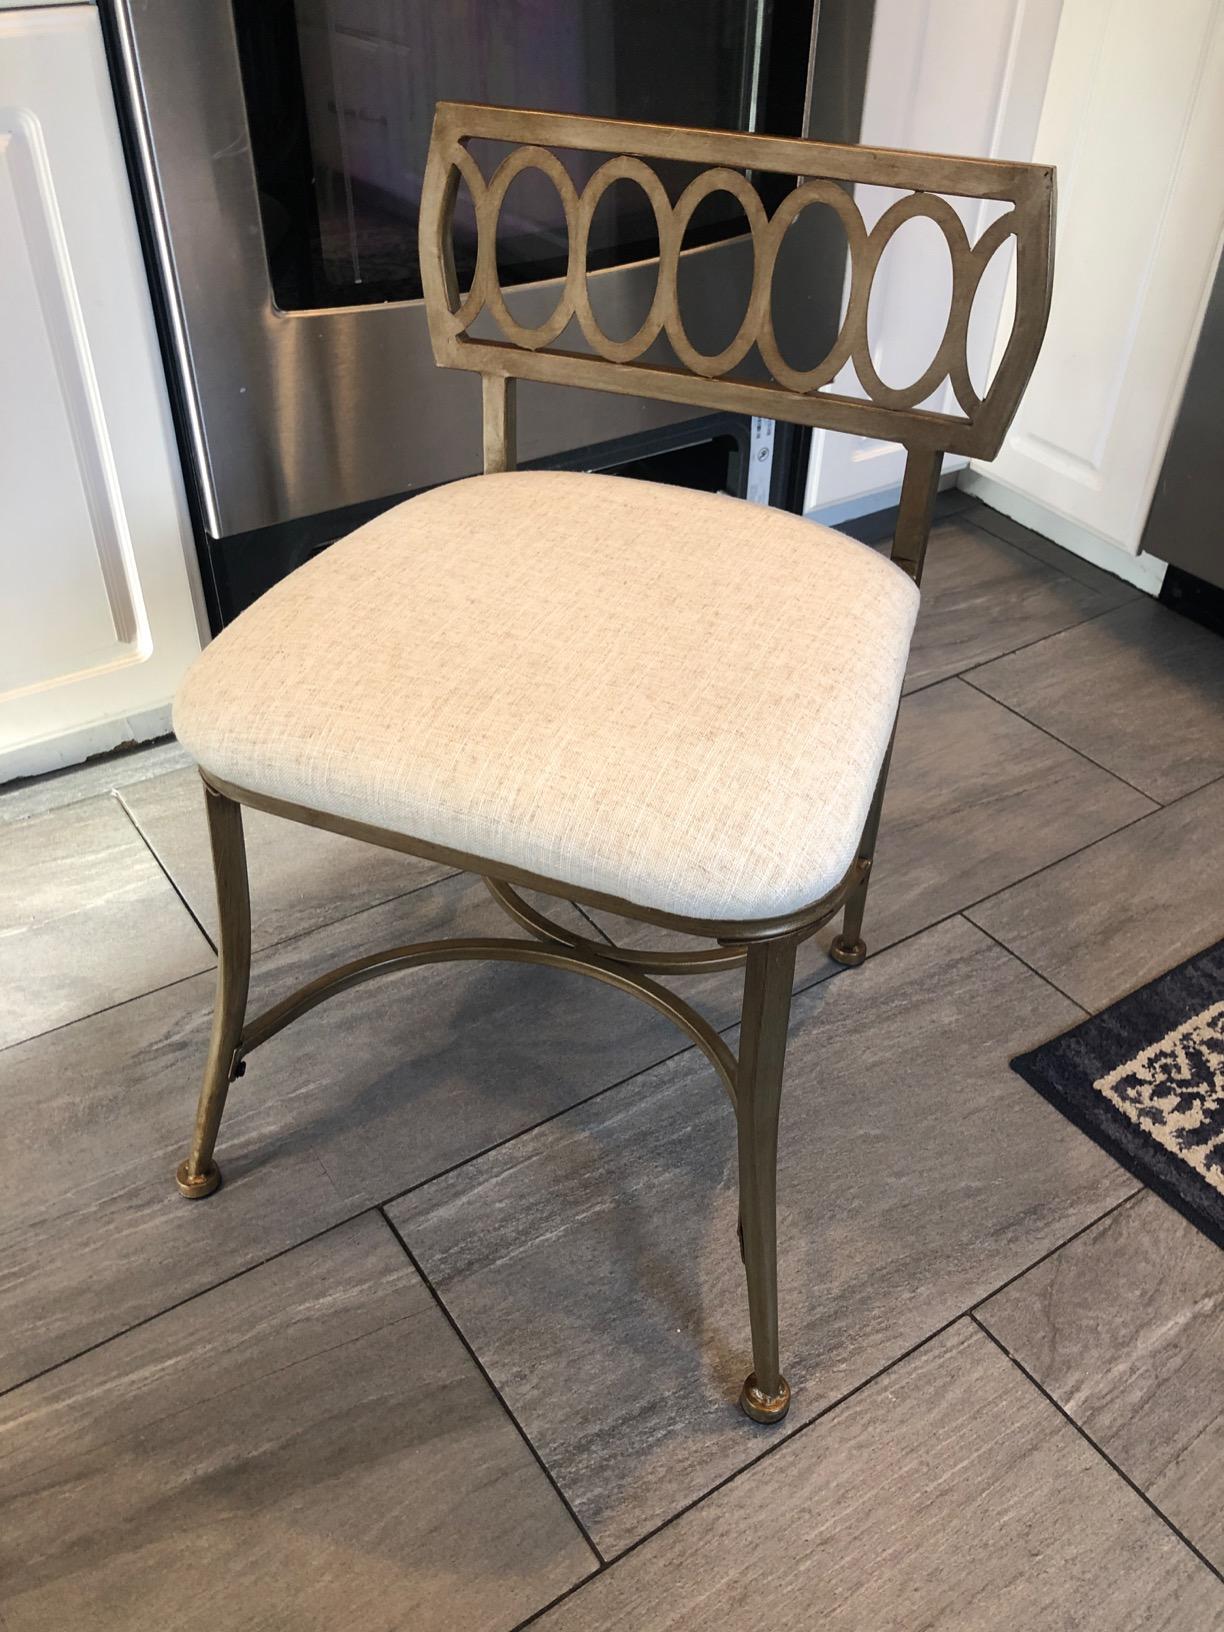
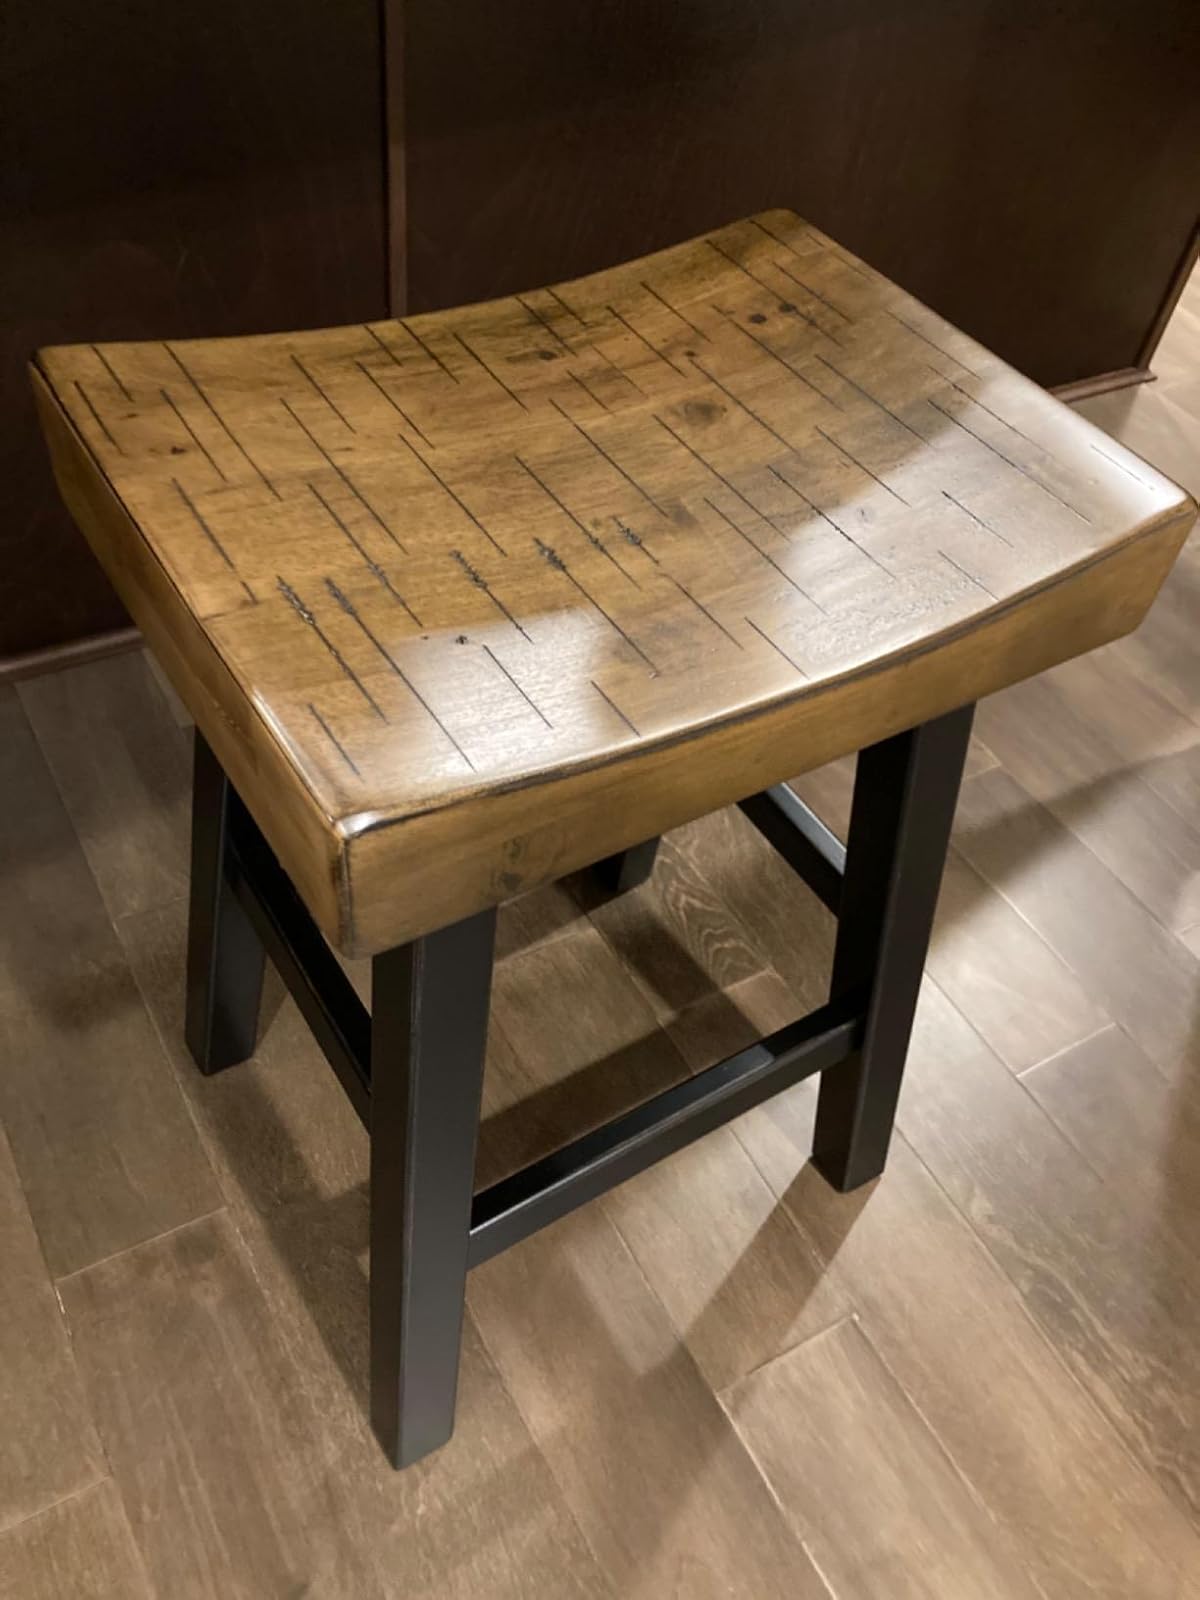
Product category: stool
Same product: no